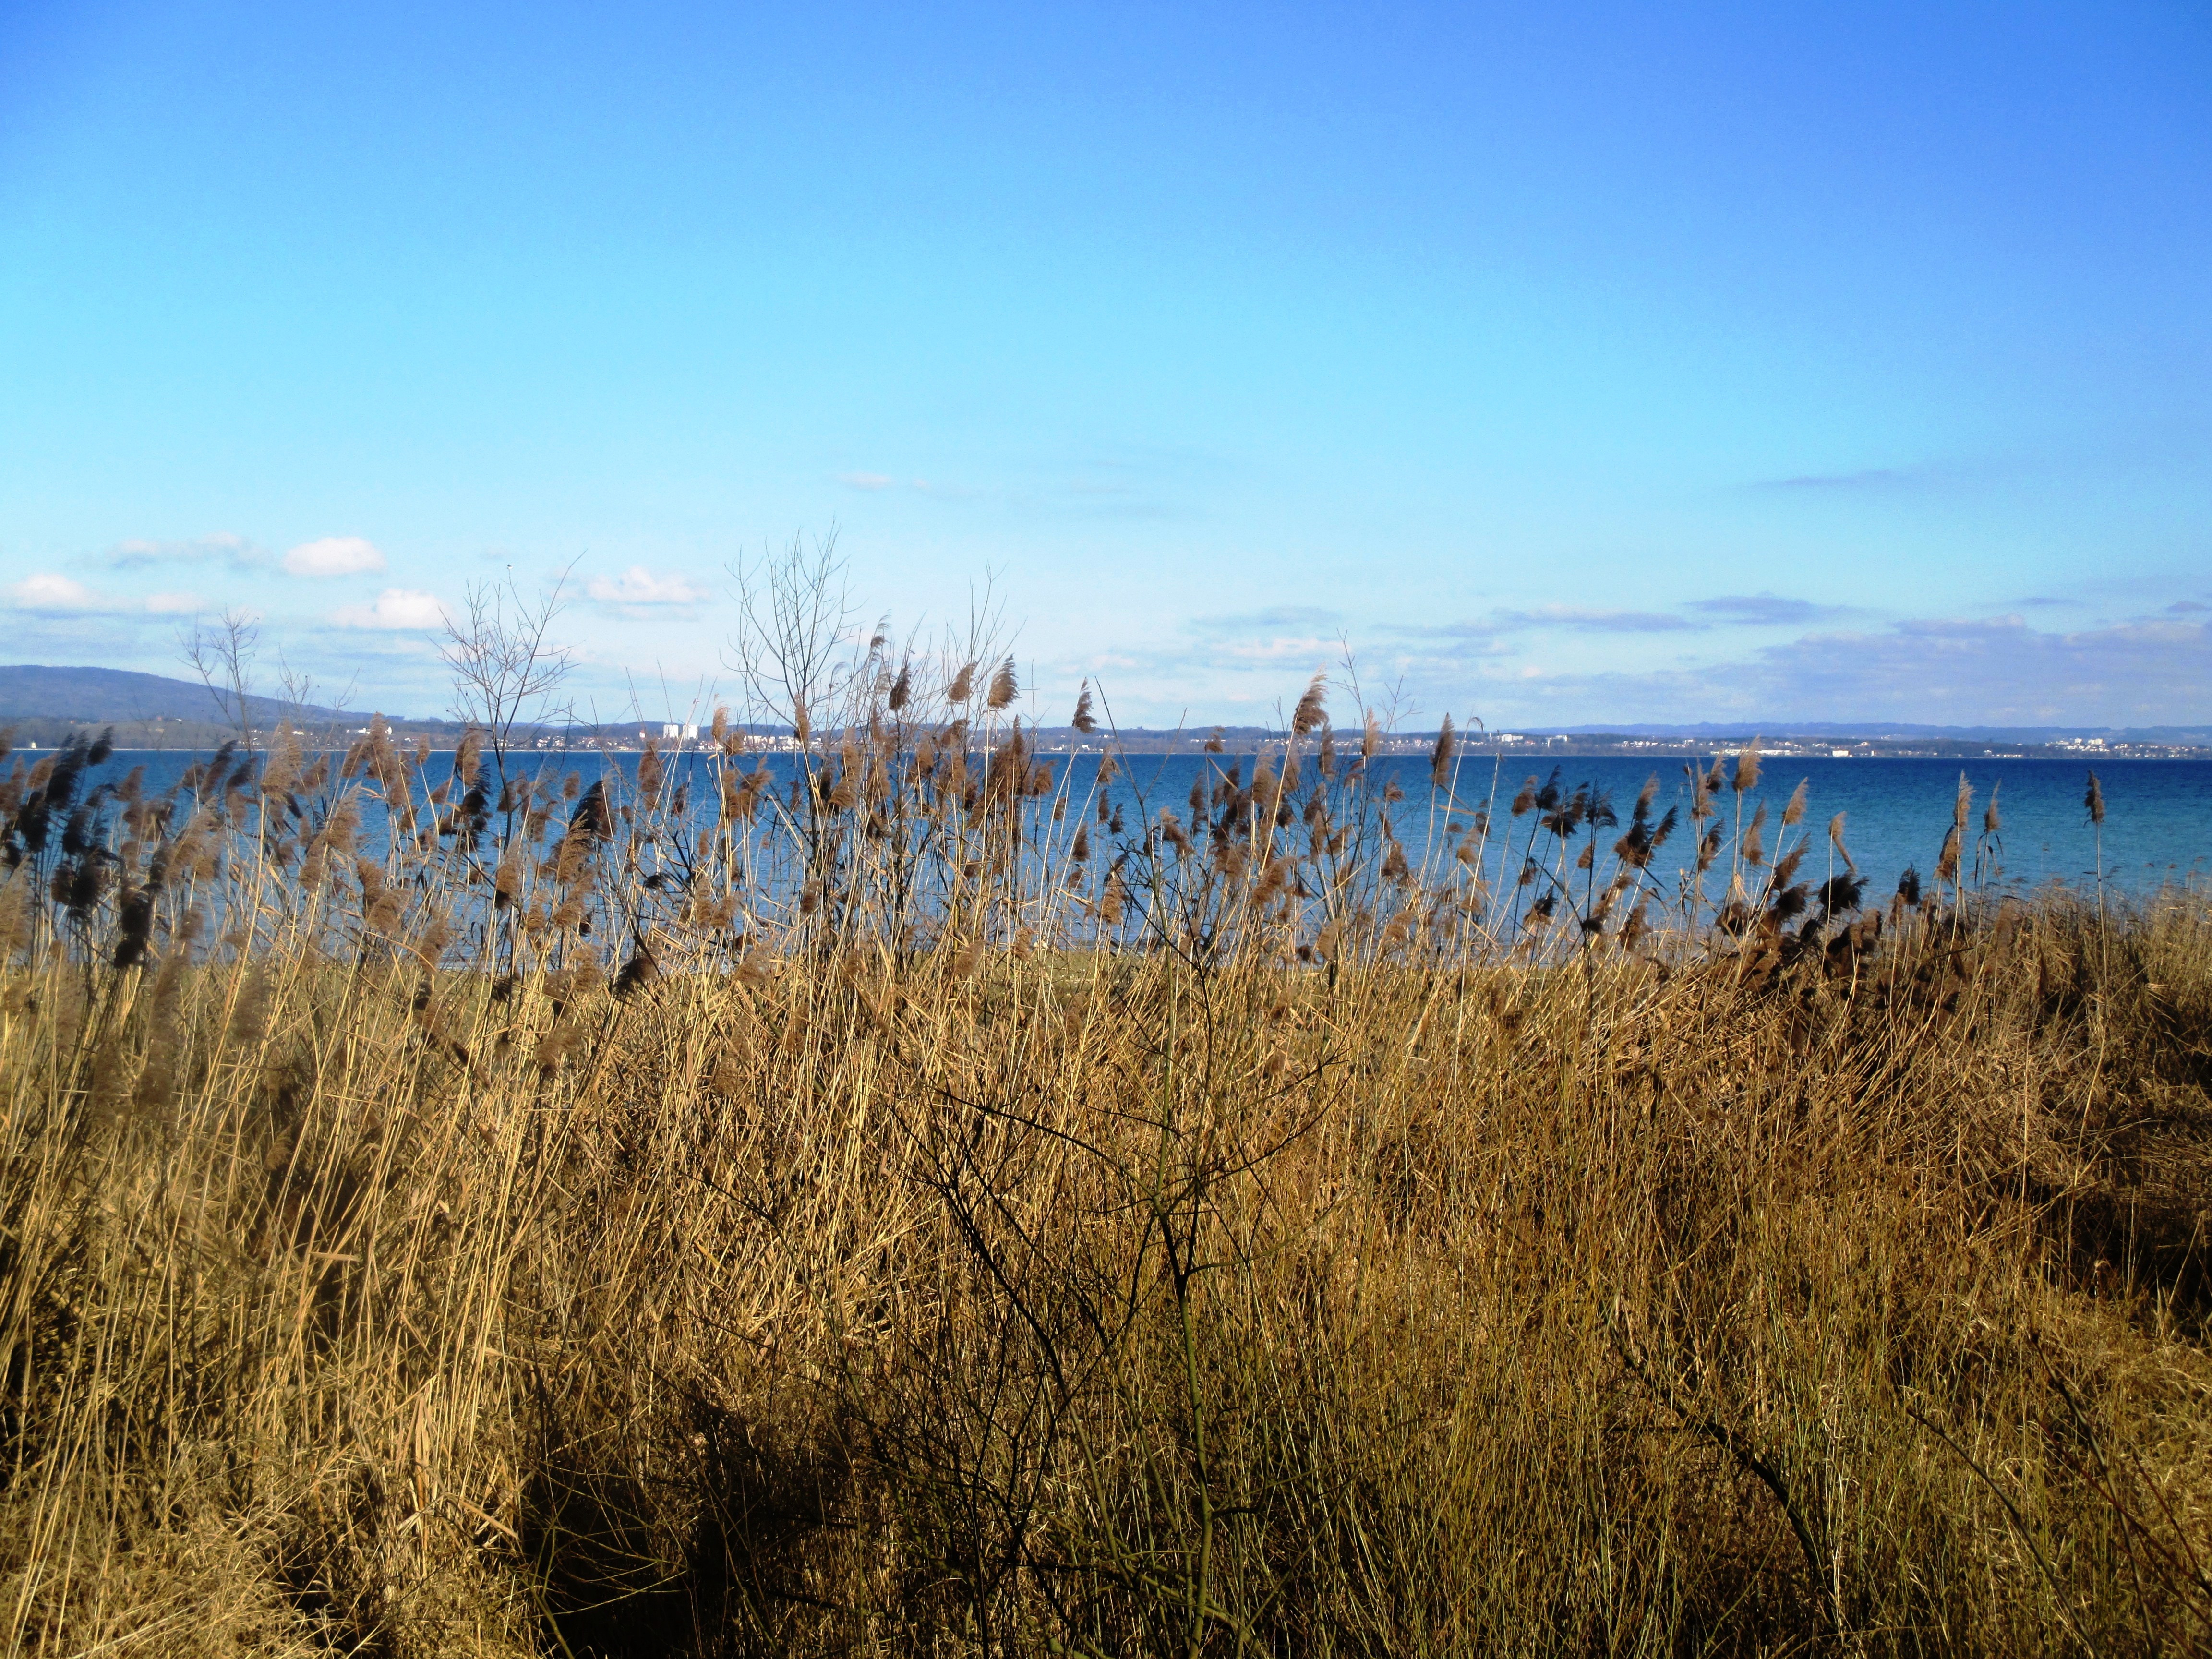
beach, landscape, sea, coast, tree, water, nature, grass, sand, ocean, horizon, marsh, wilderness, mountain, winter, sky, prairie, morning, hill, shore, lake, frost, reed, season, bank, background, wetland, switzerland, habitat, mood, lake constance, rural area, thurgau, g ttingen, natural environment, grass family